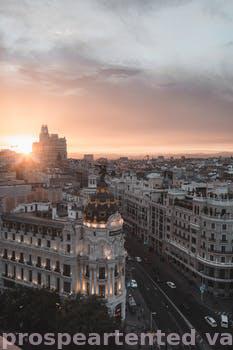
Label: Watermark